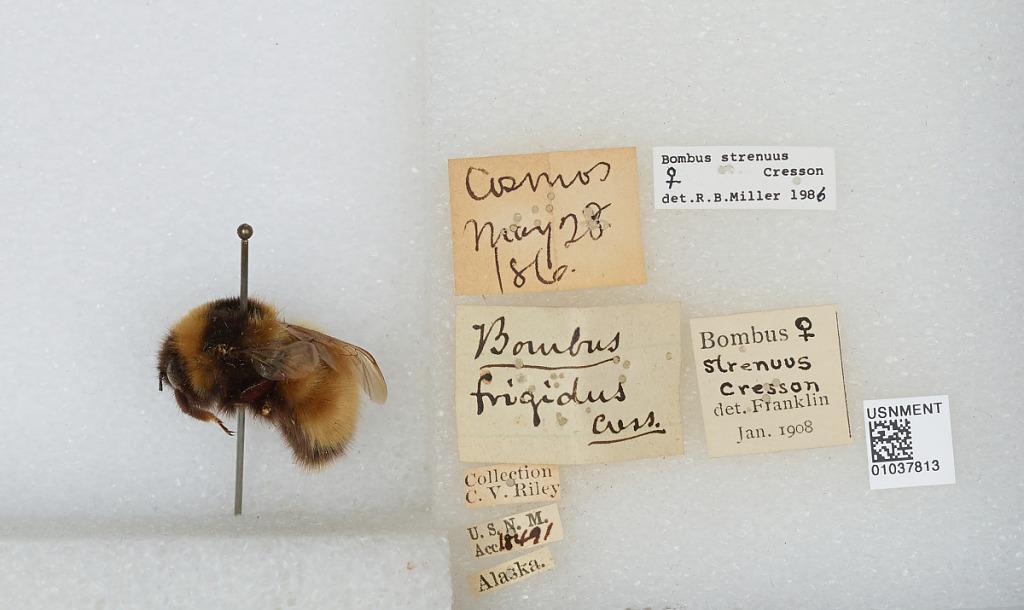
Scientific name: Bombus (Alpinobombus) neoboreus Sladen
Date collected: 1886-5-28
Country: United States
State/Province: Alaska
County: Northwest Arctic
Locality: Fort Cosmos
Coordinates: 66.87, -157.3